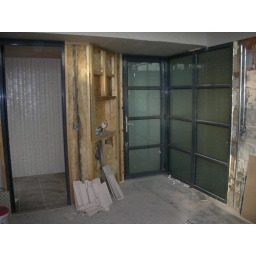
Bedroom door and glazing above the new stairs with recess for TV